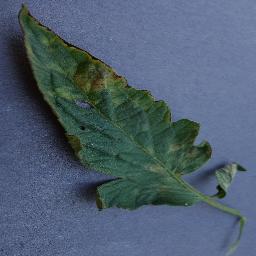
Label: Tomato___Leaf_Mold